Sky position (RA, Dec in degrees): 233.088, 10.93
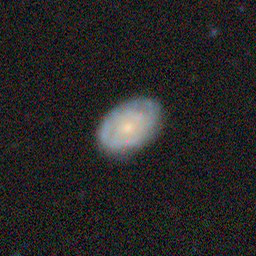
Galaxy morphology: Unbarred Tight Spiral Galaxies